Mohamed Salah

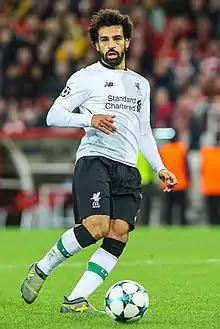
Salah playing for Liverpool in 2017. His performances in the 2017–18 season saw him receive numerous accolades, including PFA Players' Player of the Year and the Football Writers' Player of the Year.

On 22 June 2017, Salah agreed a transfer to Premier League club Liverpool. He signed a long-term contract with the Reds for an initial £36.5m fee that could rise to £43m. The fee was a club record, eclipsing the £35m spent on Andy Carroll in 2011. He was assigned the number 11 shirt previously worn by Roberto Firmino who instead switched to number 9. He joined the club on 1 July upon the opening of the summer transfer window, becoming Liverpool's first Egyptian player, and scored on his Premier League debut against Watford in a 3–3 away draw on 12 August. On 24 August, Salah scored his second goal for Liverpool, in a 2017–18 Champions League play-off round 4–2 win (6–3 agg) against 1899 Hoffenheim, his first goal at Anfield. Three days later, Salah scored and assisted a goal in a 4–0 victory over Arsenal. For his performances in August, Salah was awarded Player of the Month by Liverpool supporters. On 17 October, Salah netted twice in a 7–0 Champions League win over Maribor, helping Liverpool to the joint-largest ever away win in the competition, and the largest away win by an English club.